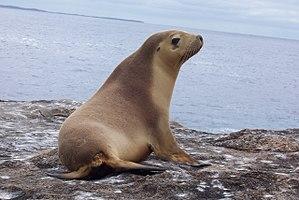
Le lion de mer australien est la seule espèce d'otaries du genre Neophoca, de la sous-famille des otarinés. Il se reproduit uniquement sur les côtes sud de l'Australie. À l'heure actuelle, il reste encore environ 12 000 lions de mer australiens protégés par the Australian National Parks and Wildlife Act de 1972 qui en a interdit la chasse commencée avec l'arrivée des immigrants européens sur le continent.
Voici la liste des carnivores par population.